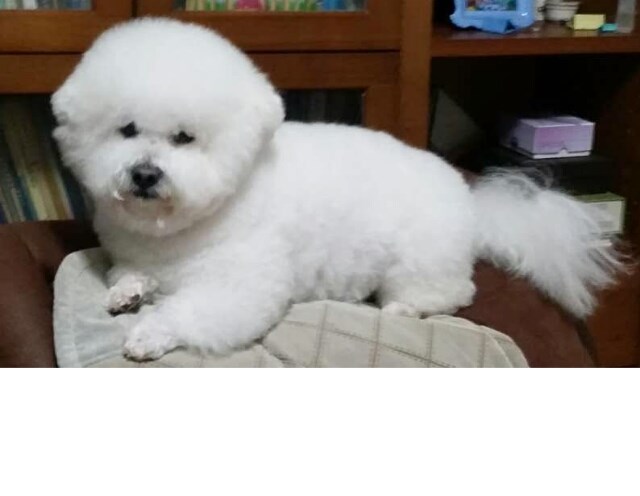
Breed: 3083-n000117-Bichon_Frise